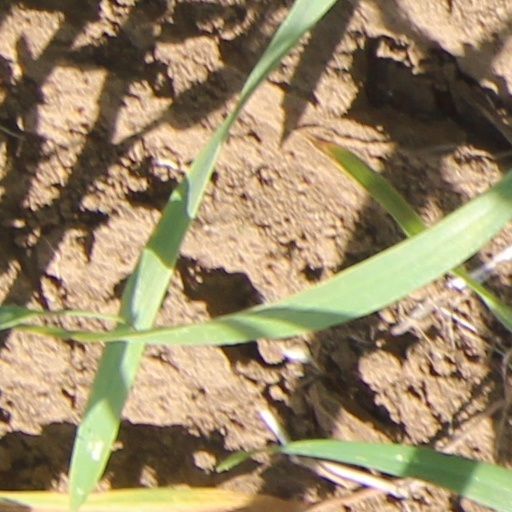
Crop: wheat